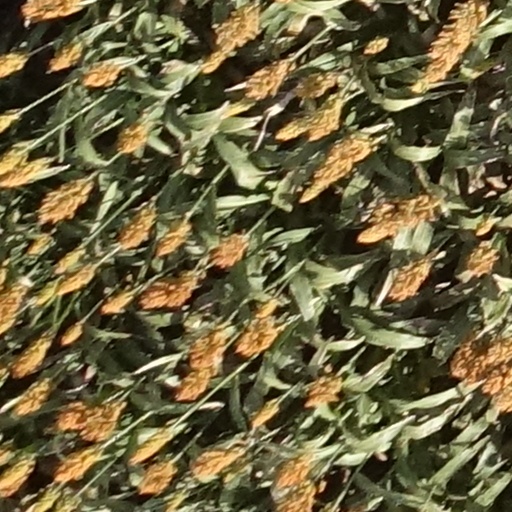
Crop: sorghum